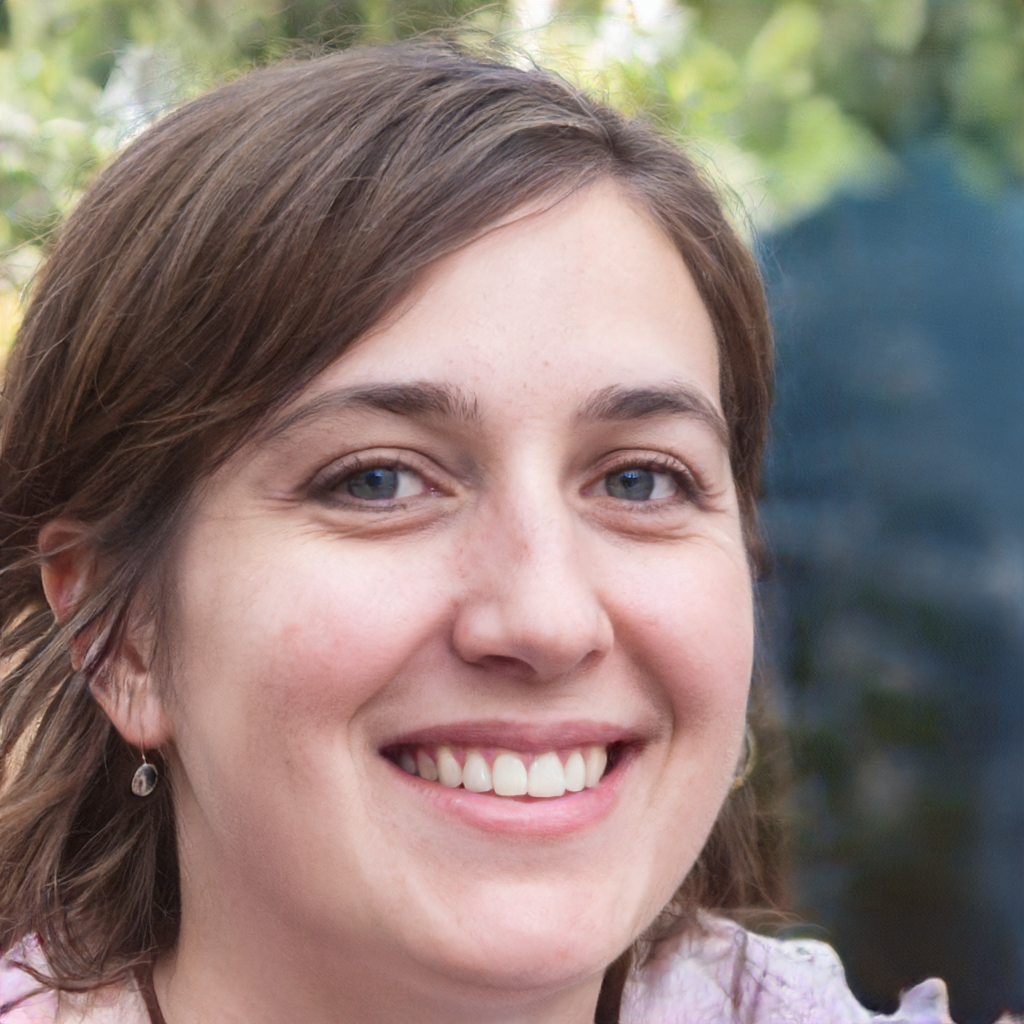
Label: No Watermark